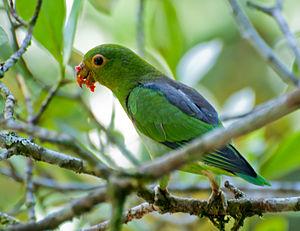
Le Toui à dos noir est une espèce d'oiseaux appartenant à la famille des Psittacidae.